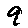
Label: 9